Hugh Grosvenor, 7th Duke of Westminster

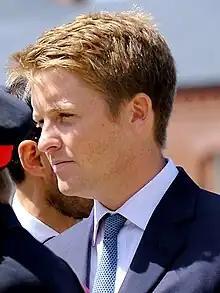
Grosvenor in 2018

Hugh Richard Louis Grosvenor, 7th Duke of Westminster, (born 29 January 1991), is a British aristocrat and inherited trust manager. He inherited his title and control of the Grosvenor Estate, then worth an estimated £9 billion, from his father in 2016 now worth a estimated £10.6 billion ($13.5 billion) making him one of the wealthiest men in Britain. In 2025, Bloomberg estimated that he had a net worth of approximately £9.56 billion ($12.7 billion). He ranked 14th on the "Sunday Times" Rich List 2025 with an estimated fortune of £9.884 billion ($13.13 billion) in 2025.